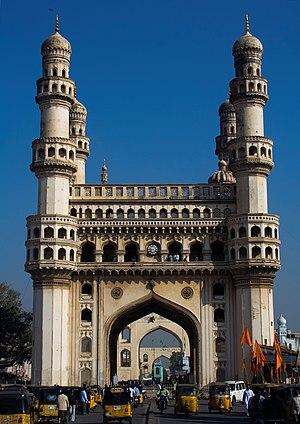
Le Charminar à Hyderabad, en Inde. हिन्दी: चार मीनार മലയാളം: ചാര്‍മിനാര്‍ मराठी: चारमिनार తెలుగు: చార్ మినార్ اردو: چار مینار Русский: Чарминар
Le Telangana est un État indien créé le 2 juin 2014 à partir d'une région qui a relevé de l'État de Hyderabad jusqu'en 1956, puis de celui d'Andhra Pradesh.